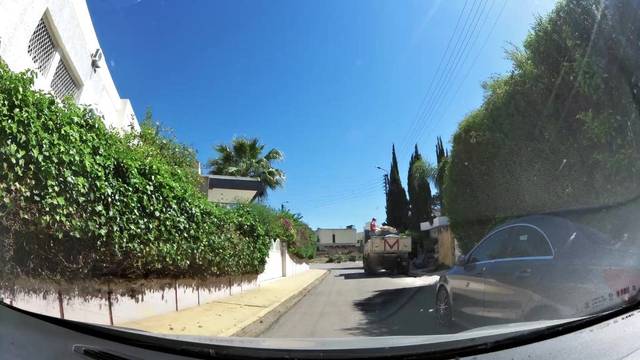
Region: Morocco
Coordinates: 34.018, -4.995